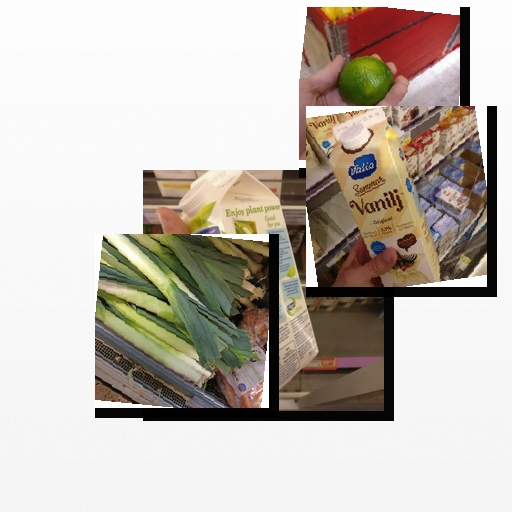
Food items: leek, vanilla_yoghurt, lime, vanilla_soyghurt